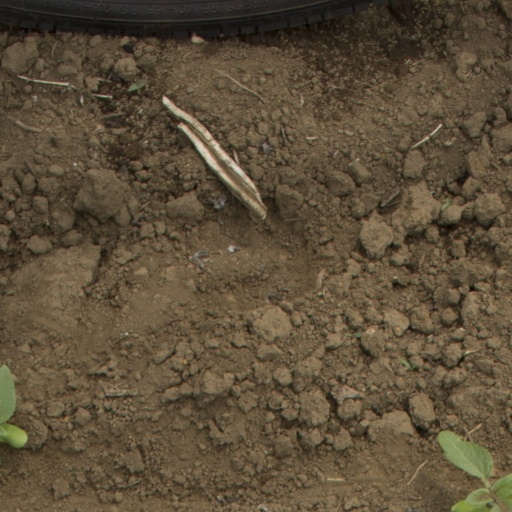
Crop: Jerusalem artichoke